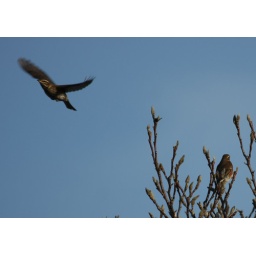
We spotted a whole flock in the magnolia tree down the road - first time seen. 28th December 2009